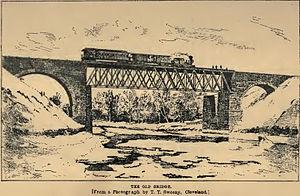
La catastrophe ferroviaire d'Ashtabula a eu lieu à environ 300 m de la gare d'Ashtabula, à l'extrême Nord-Est de l'Ohio. Le 29 décembre 1876, un convoi du Lake Shore and Michigan Southern Railway franchissait un pont de 47 mètres sur la rivière Ashtabula quand celui-ci s'écroula. L'accident tua 92 personnes, et resta le plus meurtrier aux États-Unis jusqu'à la grande catastrophe ferroviaire de 1918 à Nashville.